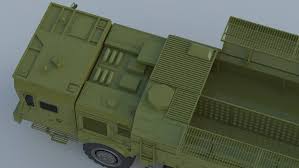
Label: Air Defense